Tingena ombrodella

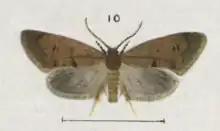
"Borkhausenia innotella ombrodella" as illustrated by George Hudson in 1950.

This species is endemic to New Zealand and has been observed in the North Island including the species type locality of Whakapapa at Mount Ruapehu, in Redvale, Albany, in the Ōrongorongo Valley in Wellington, and at Coronet Peak.